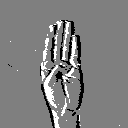
ASL letter: b